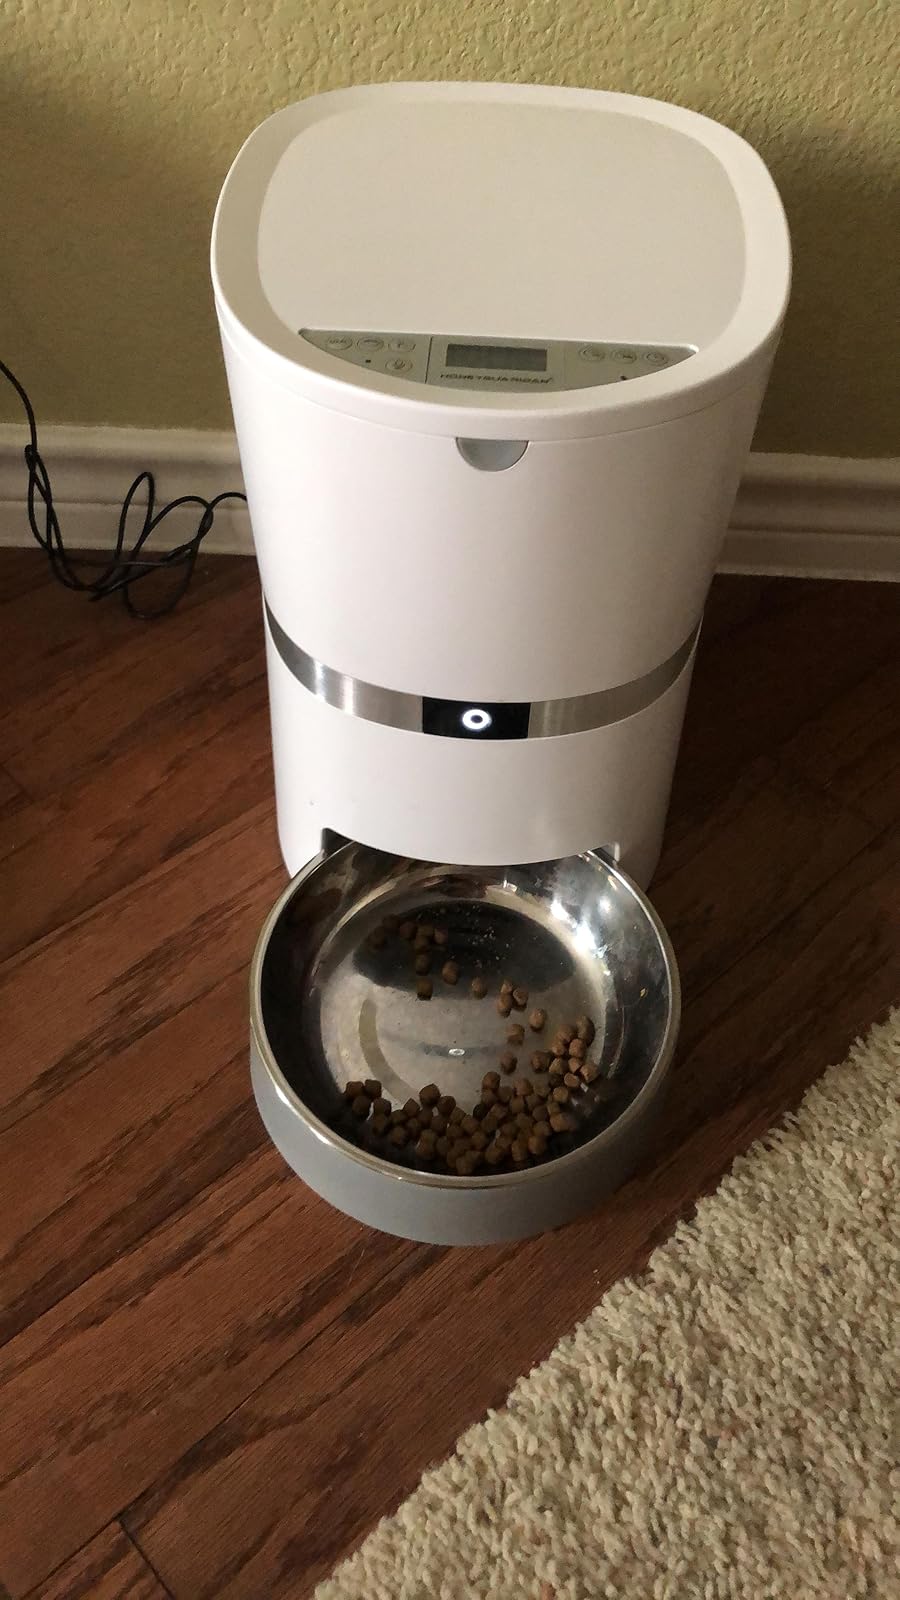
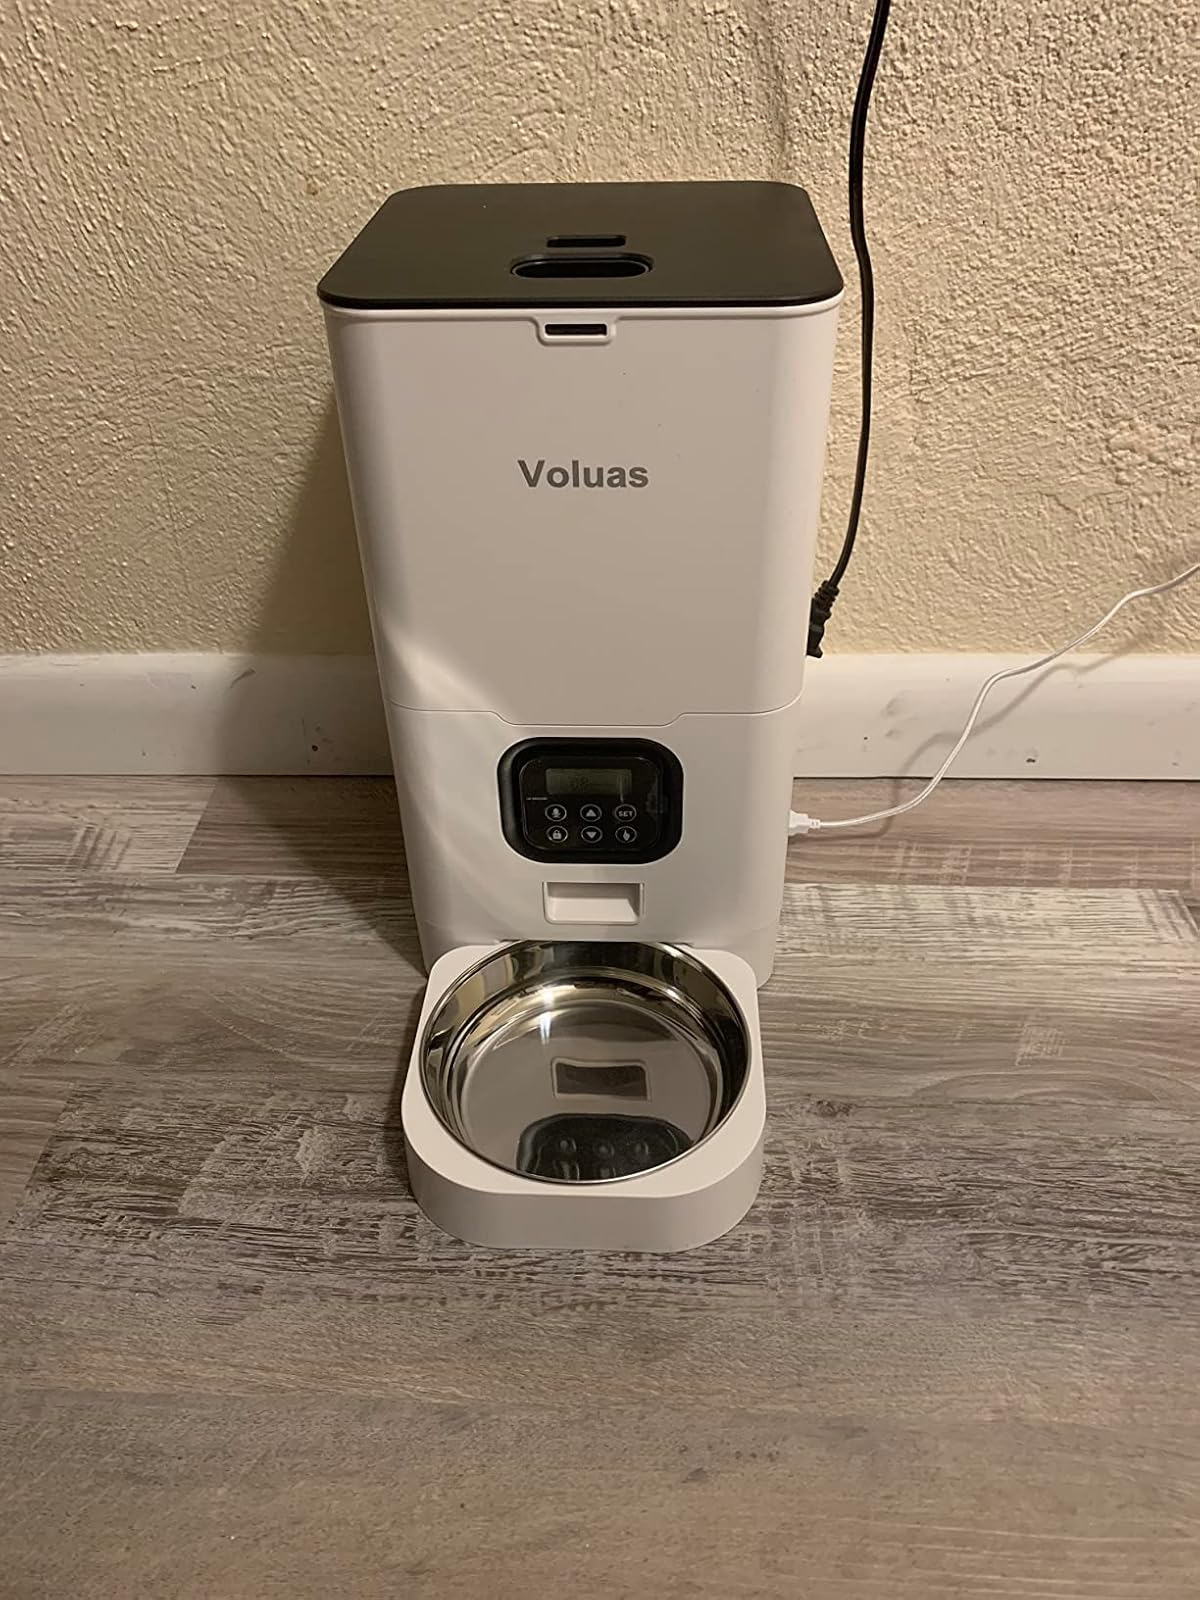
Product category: items_feeder
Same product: no